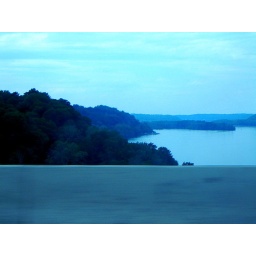
Driving home from Ocean City, taken while in the passenger seat of the car.